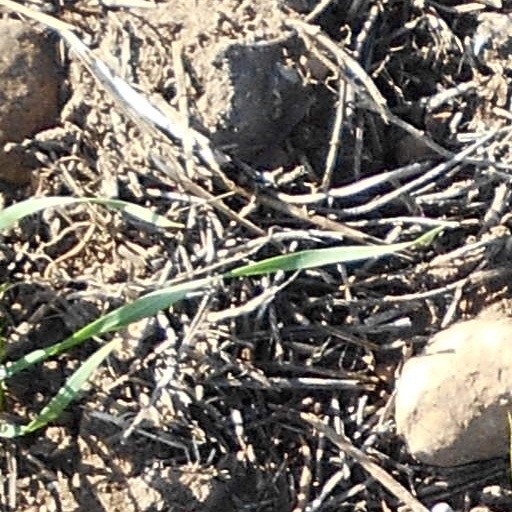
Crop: wheat